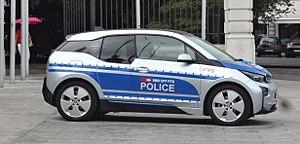
Véhicule de la Police des transports CFF, point d'appui de Genève. Porte aussi le logo des Transports publics genevois, stationné sur la Place Neuve, devant le Parc des Bastions.
Les corps de police présents sur le territoire suisse assurent la sécurité intérieure de la Confédération suisse et de sa population. La compétence en matière de police, n'ayant pas été déléguée, appartient aux cantons conformément à Constitution fédérale. Les cantons sont dès lors souverains en matière de police et sont chargés d'assurer la sécurité et l'ordre publics sur leur territoire. Les 26 corps de police cantonaux sont soutenus par quelque 300 corps de police municipaux et polices communales ainsi que par l'Office fédéral de la police.
Les Chemins de fer fédéraux suisses sont la principale compagnie ferroviaire de Suisse. Son siège social est à Berne. Créés en 1902 avec la nationalisation d'une grande partie du réseau ferroviaire suisse, ils ont en 1999 acquis le statut de société anonyme de droit public dont le capital est détenu en totalité par l'État fédéral.